Third-party evidence for Apollo Moon landings

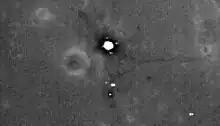
Apollo 11 landing site photographed by LRO

Post-Apollo lunar exploration missions have located and imaged artifacts of the Apollo program remaining on the Moon's surface.